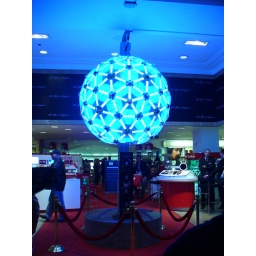
Macy's crystal ball in blue